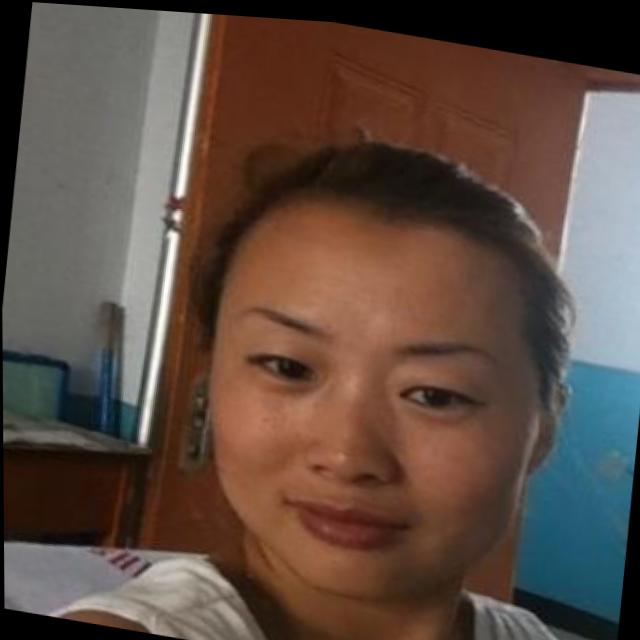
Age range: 21-44